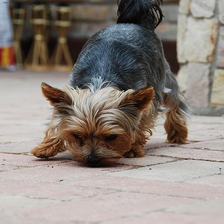
Species: dog
Breed: yorkshire terrier